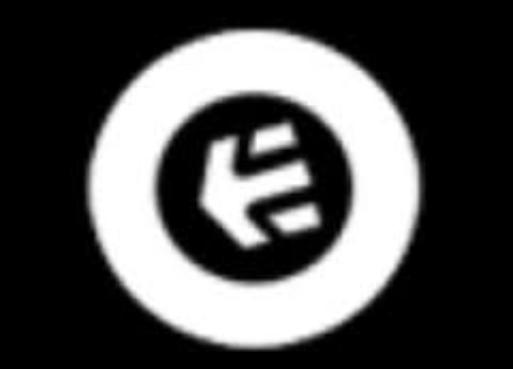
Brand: Etnies
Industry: Clothes